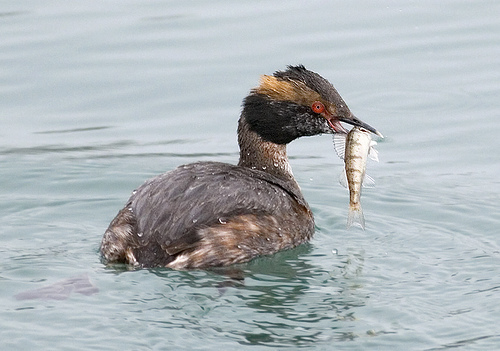
this bird has a black wing and a red eye with a brown cheek patch.
this is a black bird with a brown and black head.
this bird has a long neck a brown back, and a red eye
this multi colored bird has a dark brown back,lighter brown wings,brown crown, light brown and black head,with dazzling bright red eyes.
this bird has a mottled grey appearance with a long neck and bright red eye.
this large bird has a brown eyebrow, long black beak and black and brown wings.
this bird is brown with black and has a very short beak.
a medium to large sized water bird, with red eyes, black head, brown superciliary, and grayish brown body.
this bird has a very large brown and black head with orange eyes.
this dark brown bird has a relatively long neck, a light brown cheek patch, and red eyes.
Species: Horned Grebe